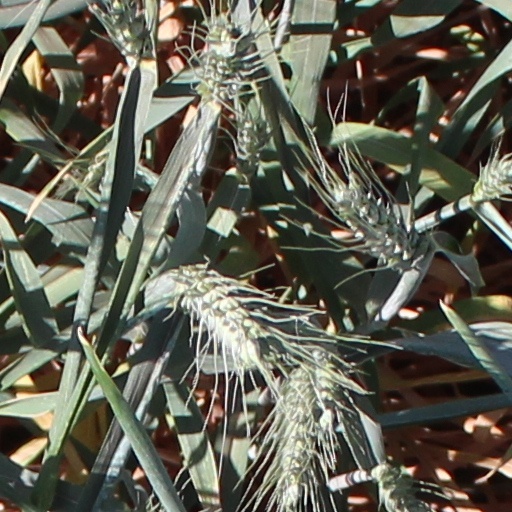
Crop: wheat